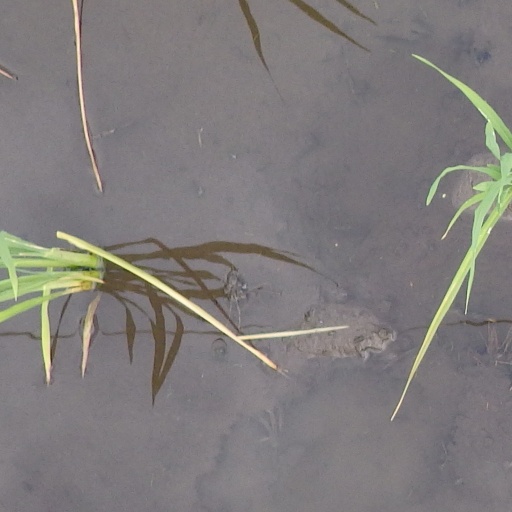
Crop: rice